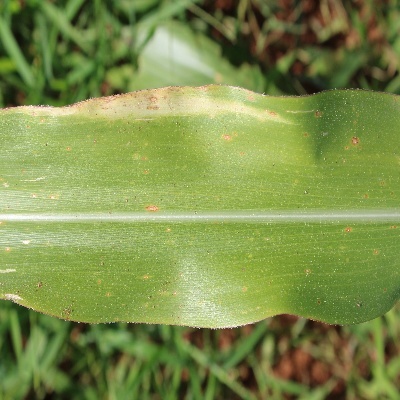
Label: Corn_(Maize)___Leaf_Spot